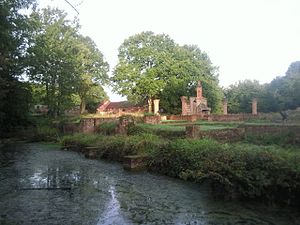
Francis Walsingham / Tidlige år
Ruinerne af herregården ved Scadbury: Walsingham-familiens hovedsæde.
Sir Francis Walsingham var Elizabeth I's udenrigsminister fra 20. december 1573 indtil sin død, og grundlægger af Englands første hemmelige politi.